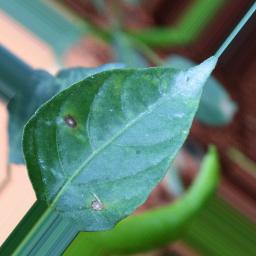
Label: cercospora